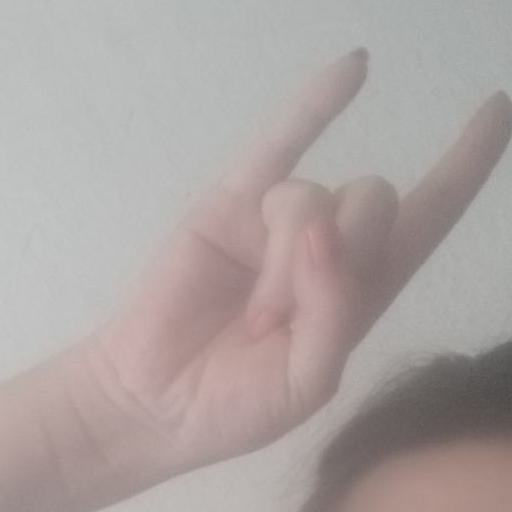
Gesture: rock